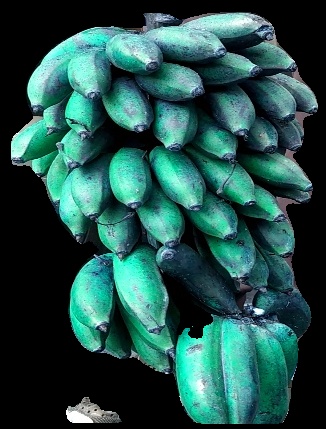
Variety: rasbale
Grade: grade3